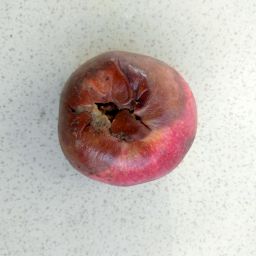
Fruit: Apple
Quality: Bad